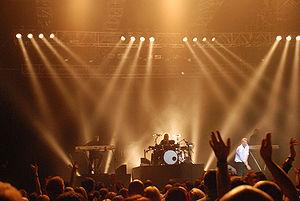
Orchestral Manoeuvres in the Dark est un groupe de new wave britannique dont les plus célèbres chansons sont Electricity, Enola Gay, Souvenir, et If You Leave.